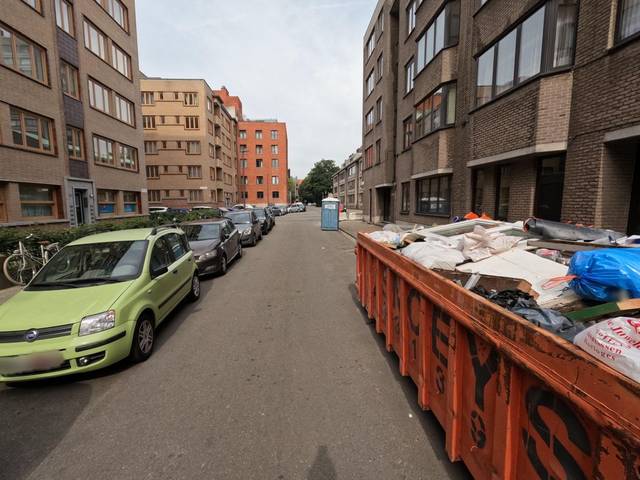
Region: Belgium
Coordinates: 51.213, 4.397